Nellie Briercliffe

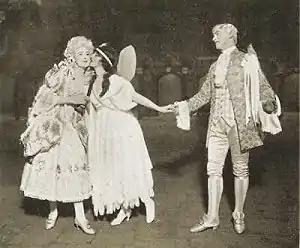
Helen Gilliland (Phyllis), Briercliffe (Iolanthe) and Sydney Granville (Strephon), 1919

Nellie Briercliffe (24 April 1889 – 12 December 1966) was an English singer and actress best known for her performances in the mezzo-soprano roles of the Savoy Operas with the D'Oyly Carte Opera Company.